Russian River Valley AVA

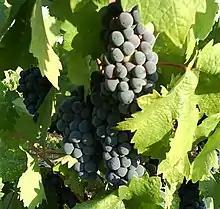
Zinfandel

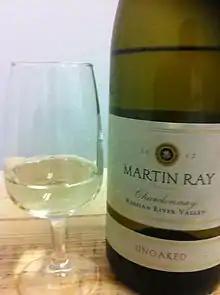
An unoaked Chardonnay from the Russian River.

According to the trade group Russian River Valley Winegrowers, 42 percent of the grapes harvested in the region are chardonnay, while 29 percent are Pinot noir. While the region is predominantly associated with Chardonnay and Pinot noir, hillside vineyard locations have shown success with other varieties such as Syrah and Zinfandel. Within the AVA there are several microclimates that allow for suitable plantings of Sauvignon blanc, Gewürztraminer, Petite Sirah, Cabernet Franc and Merlot. In warmer areas of Chalk Hill there have been successful plantings of Cabernet Sauvignon. Even for these non-Burgundian varietals, the nature of the Russian River Valley's cool climate can be seen in the wine. For example, Russian River Merlots tend to have distinctive tea-like note and Zinfandels tend to exhibit more tart red fruit than Zinfandels from the warmer Dry Creek AVA. While Sauvignon blanc from the region tend to be slightly less "grassy" they still tend to exhibit herbal and citrus lime aroma. Despite its close proximity, the Russian River AVA produces Chardonnays that are dramatically different from those found in the Alexander Valley AVA. The region's cool climate produces more grapes with higher acidity that tend to be more balanced than the fatter, creamy style found in the Alexander Valley. Grapes from the Russian River and smaller Green Valley areas have been prized by sparkling wine producers for their crispness and high quality.